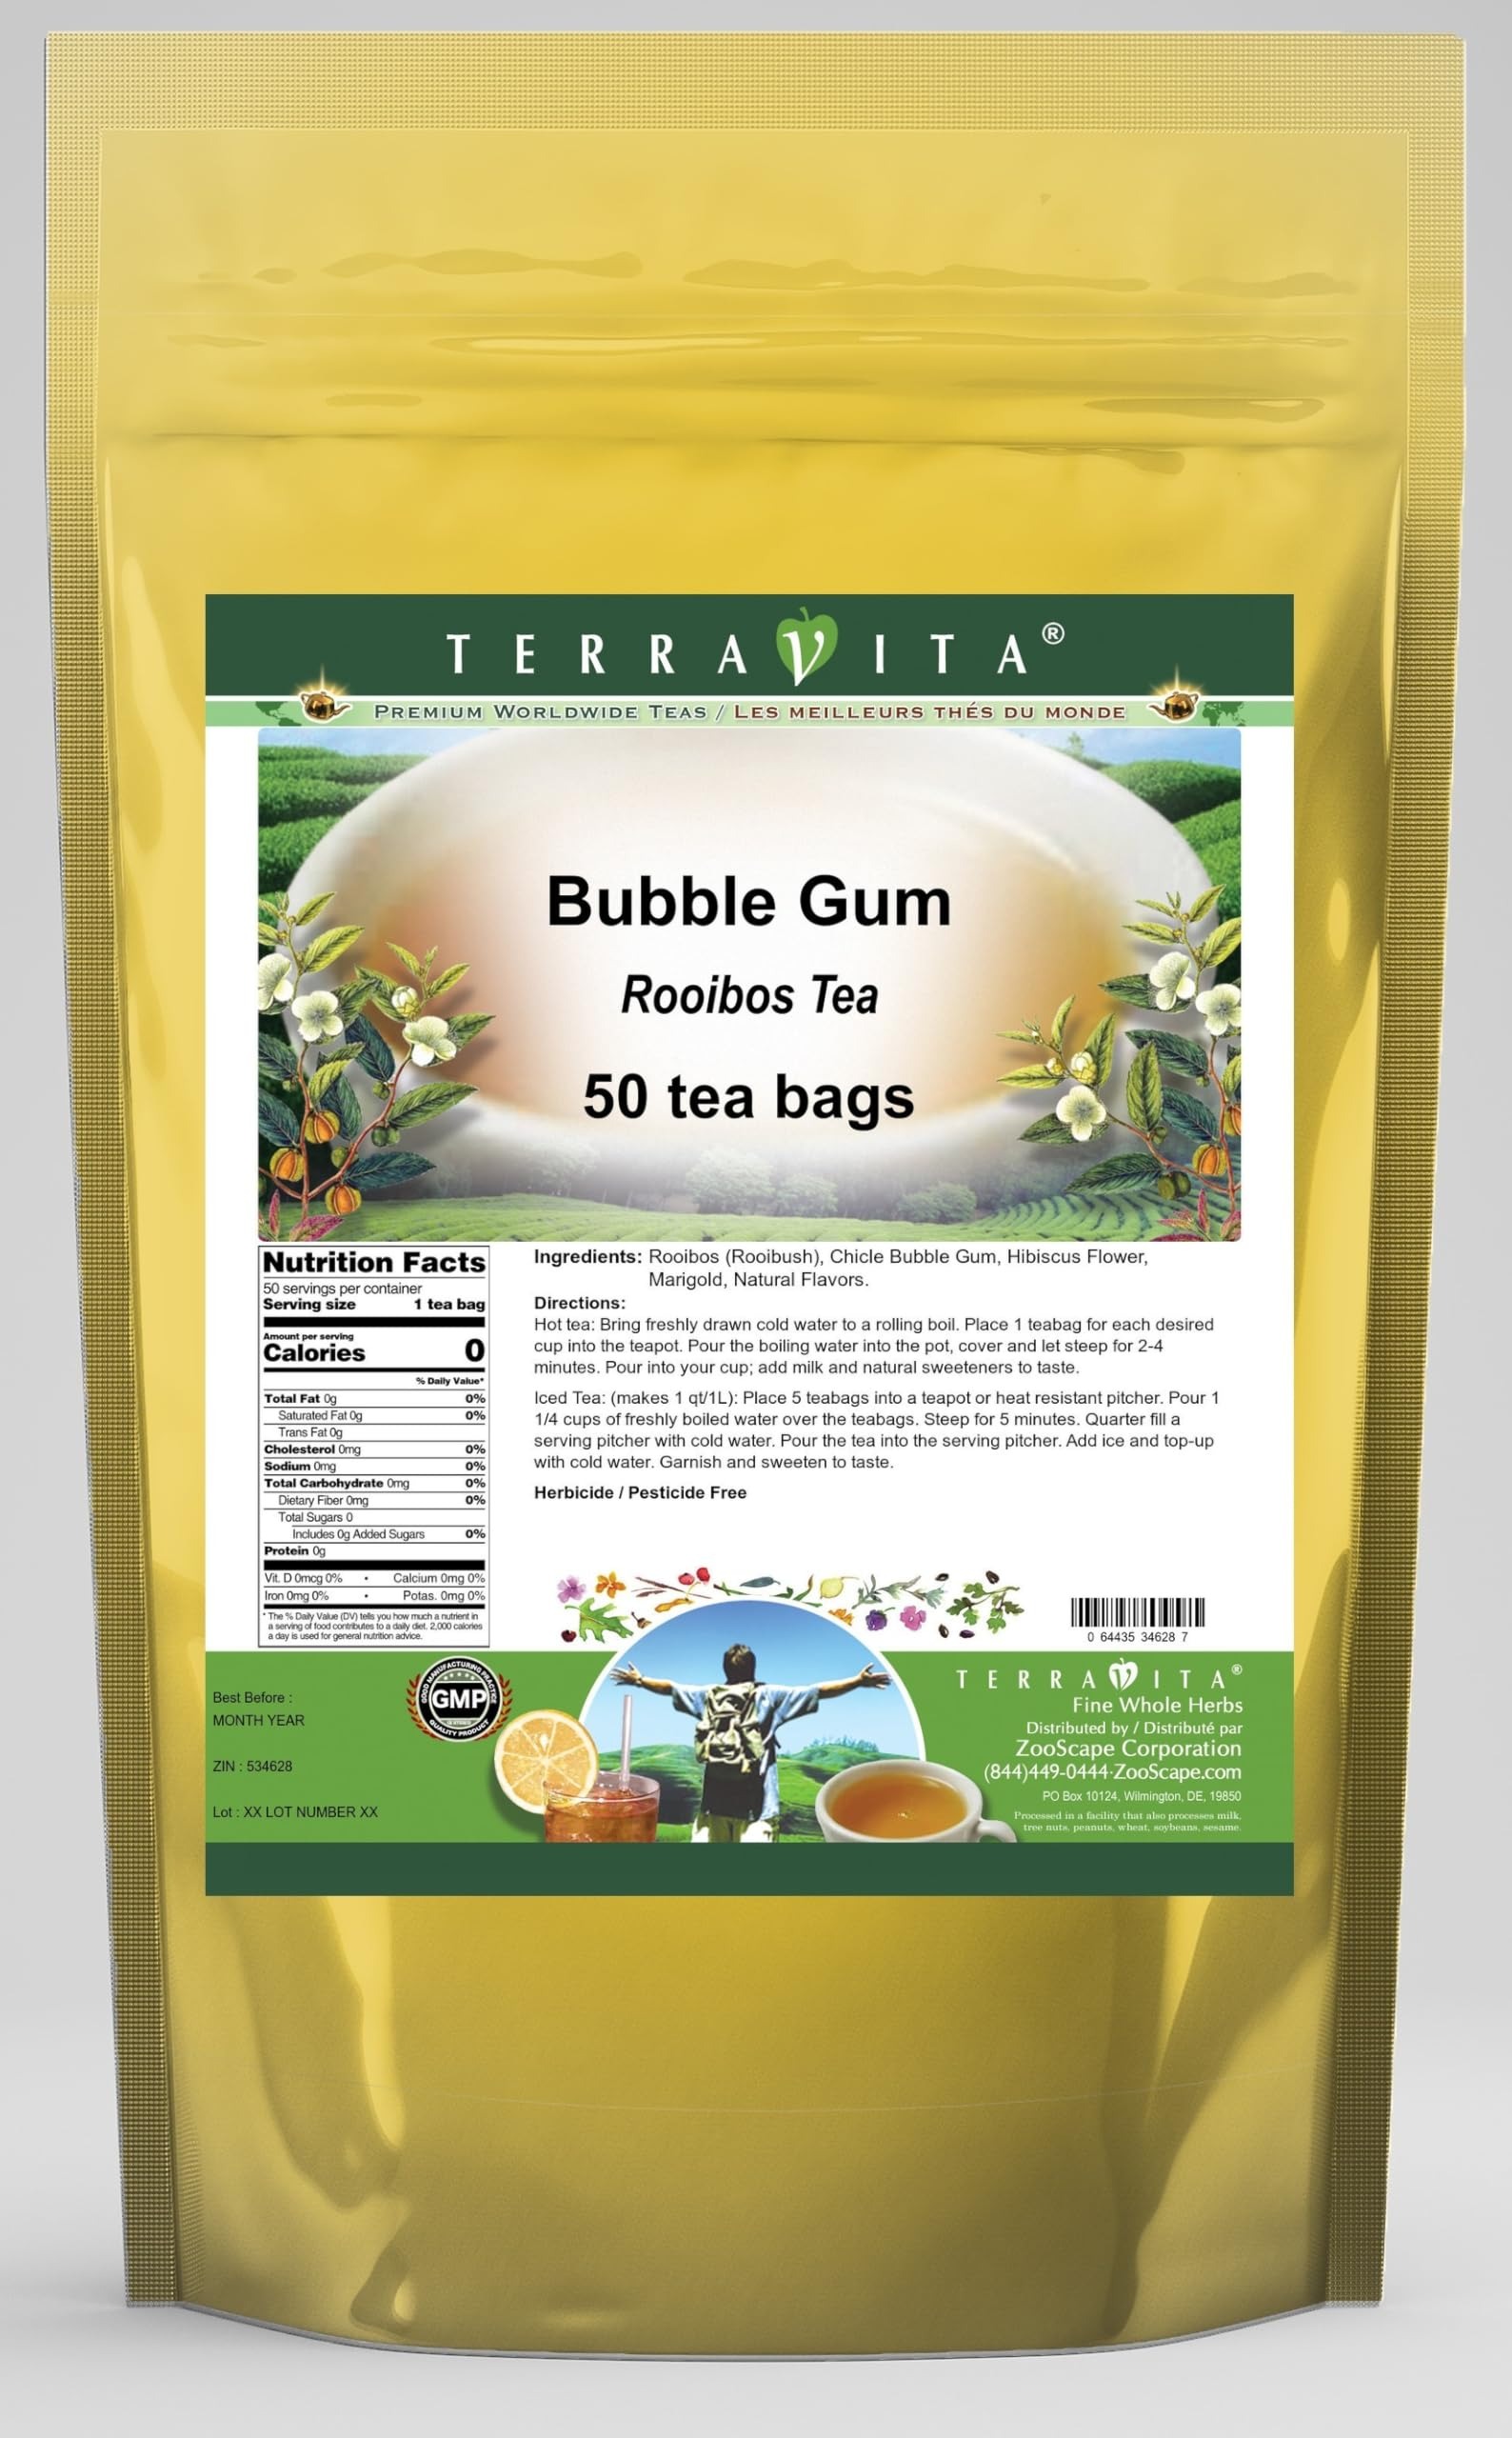
Item Name: Bubble Gum Rooibos Tea (50 tea bags, ZIN: 534628) - 2 Pack
Bullet Point 1: Our Bubble Gum Rooibos Tea is a delightful flavored Rooibos tea with Chicle Bubble Gum, Hibiscus Flower and Marigold that you will really enjoy! The unique Bubble Gum aroma and taste is a delight! - Ingredients: Rooibos tea, Chicle Bubble Gum, Hibiscus Flower, Marigold and Natural Bubble Gum Flavor.
Bullet Point 2: No fillers.
Bullet Point 3: Manufacturer: TerraVita
Bullet Point 4: Size: 50 tea bags
Bullet Point 5: Rooibos Tea Bags - Packed in a convenient upright pouch!
Product Description: Our Bubble Gum Rooibos Tea is a delightful flavored Rooibos tea with Chicle Bubble Gum, Hibiscus Flower and Marigold that you will really enjoy! The unique Bubble Gum aroma and taste is a delight! - Ingredients: Rooibos tea, Chicle Bubble Gum, Hibiscus Flower, Marigold and Natural Bubble Gum Flavor. - Hot tea brewing method: Bring freshly drawn cold water to a rolling boil. Place 1 teabag for each desired cup into the teapot. Pour the boiling water into the pot, cover and let steep for 2-4 minutes. Pour into your cup; add milk and natural sweeteners to taste. - Iced tea brewing method: (to make 1 liter/quart): Place 5 teabags into a teapot or heat resistant pitcher. Pour 1 1/4 cups of freshly boiled water over the teabags. Steep for 5 minutes. Quarter fill a serving pitcher with cold water. Pour the tea into the serving pitcher. Add ice and top-up with cold water. Garnish and sweeten to taste. - TerraVita is an exclusive line of premium-quality, natural source products that use only the finest, purest and most potent ingredients found around the world. TerraVita is hallmarked by the highest possible standards of purity, potency, stability and freshness. All of our products are prepared with the highest elements of quality control, from raw materials through the entire manufacturing process, up to and including the moment that the bottles or bags are sealed for freshness and shipped out to you. Our highest possible standards are certified by independent laboratories and backed by our personal guarantee. - TerraVita exists to meet and ensure your family's health and wellness without the harmful effects of chemicals and health products. We strive to make all of our products affordable and reliable and are constantly searching the market to maintain our affordability and to
Value: 100.0
Unit: Count

Price: 59.2